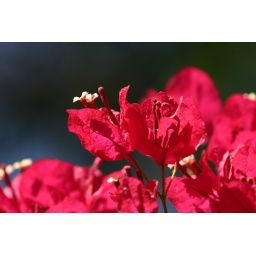
The white is the flower bloom, not the red. Also taken by Petra, I believe. Unedited. Using the 70-200mm f/2.8L lens.